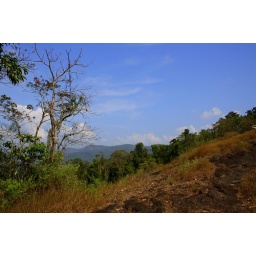
On top of a small hill in the forest near the Thattekad Bird Sanctuary.